Cyclone Bondo

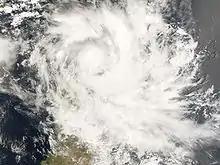
Cyclone Bondo nearing landfall in Madagascar on 25 December

Cyclone Bondo first affected the small island of Agaléga. The Mauritius Meteorological Service warned for the potential of storm surge, high winds, and heavy rainfall. While passing nearby, wind gusts did not exceed . However, rainfall from the storm occurred on Agaléga, reaching about over 24 hours.